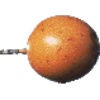
Label: Granadilla 1